Jan Erasmus Quellinus

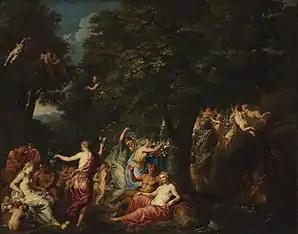
"The four seasons"

He traveled back via Frankfurt am Main in 1659. According to his own record he met there with Matthäus Merian the Younger. He recounted that he saw some beautiful paintings of Merion, in particular a full-length portrait of the Emperor, possibly Leopold I on horseback. Upon his return to Antwerp in 1660 he joined the Antwerp Guild of Saint Luke as a 'wijnmeester', i.e. the son of a member of the Guild. The next year he married Cornelia Teniers, the daughter of painter David Teniers the Younger. Jan Erasmus Quellinus received many commissions including a large commission for paintings destined for Antwerp's Saint Michael's Abbey.